Olga Alimova

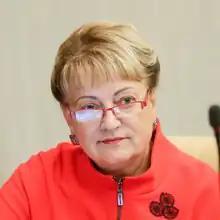

Olga Nikolaevna Alimova (born 10 April 1953) is a Russian politician who was a member of the State Duma for Saratov Oblast from 2011 to 2016 and from 2018 to 2021. She was re-elected to the State Duma in the 2021 Russian legislative elections. She is a member of the Communist Party of the Russian Federation, and is the leader of that party's Saratov branch. Alimova is an advocate for the re-introduction of the death penalty. Alimova received attention in October 2019, when she denounced indie video game "Sex with Stalin" as "disgusting".